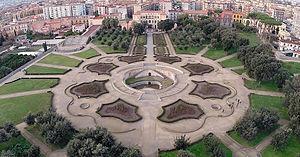
Pour villas de Naples se réfère à ces villas qui sont nées dans une période allant de la Renaissance à la Belle Époque.